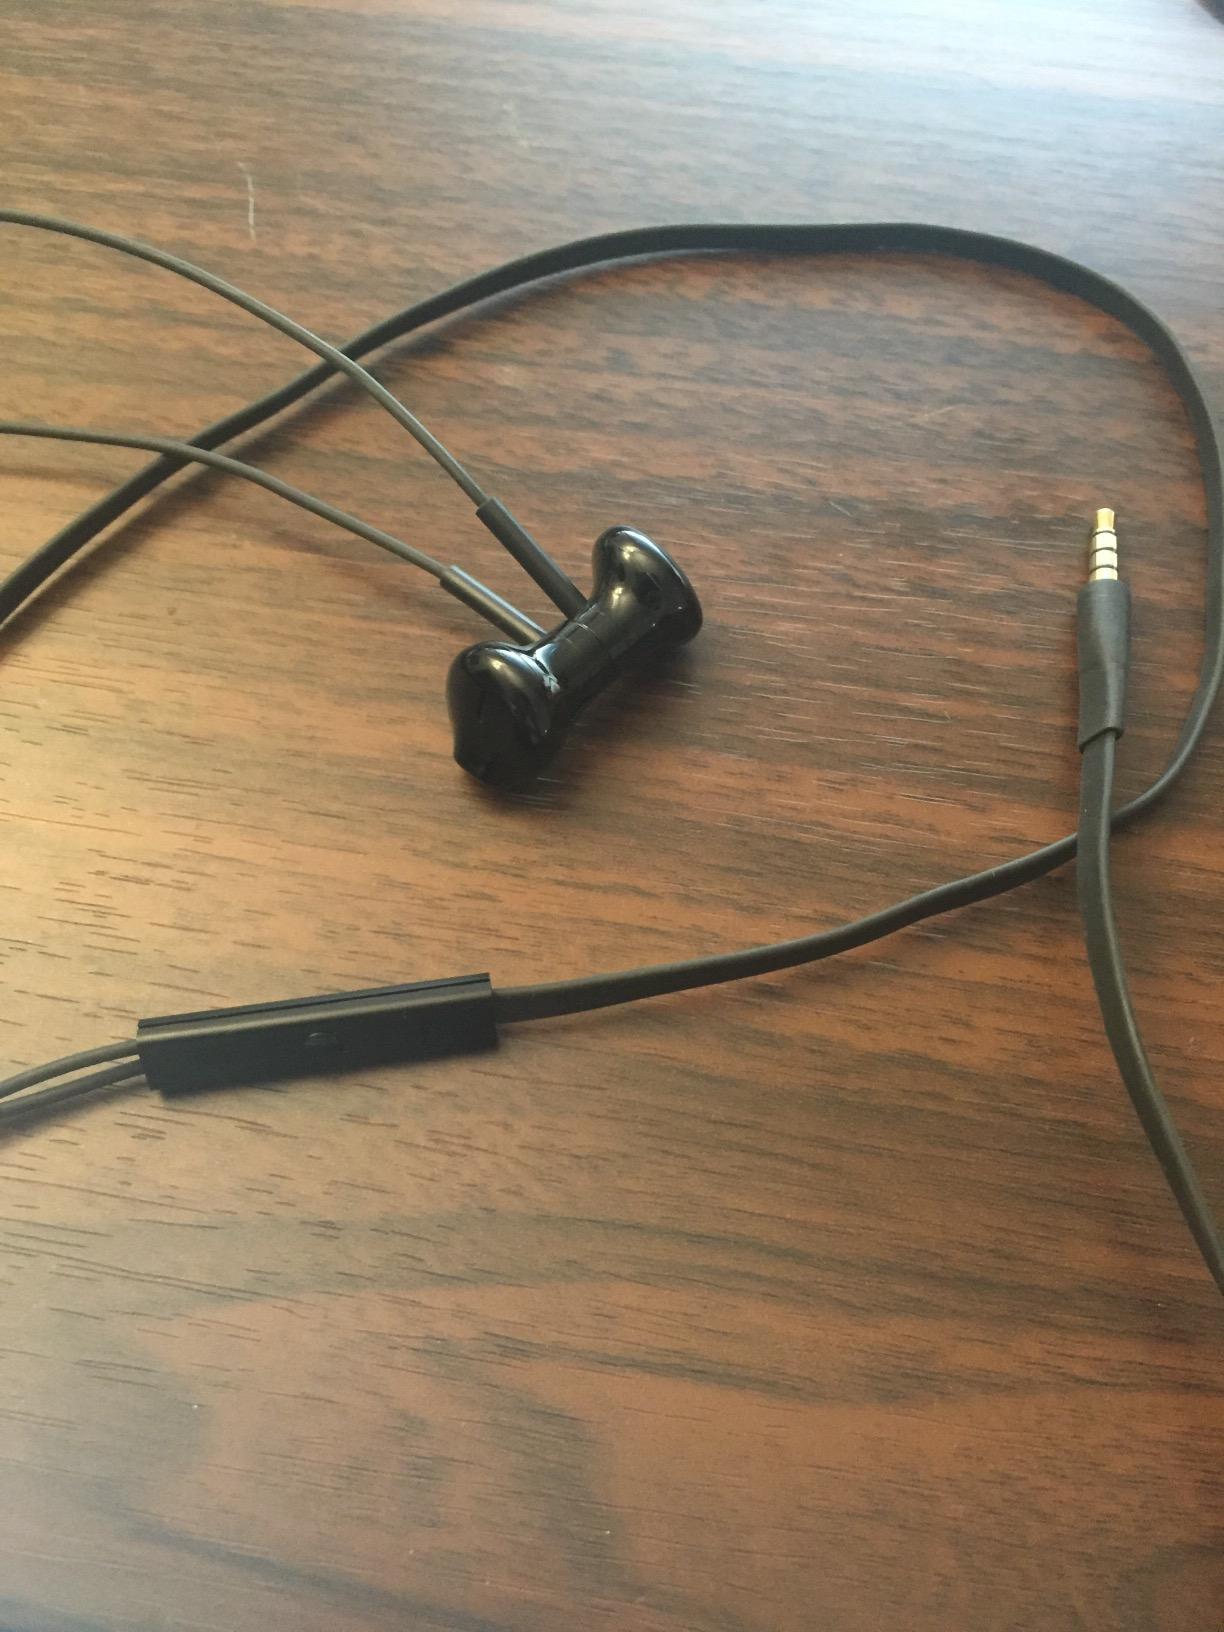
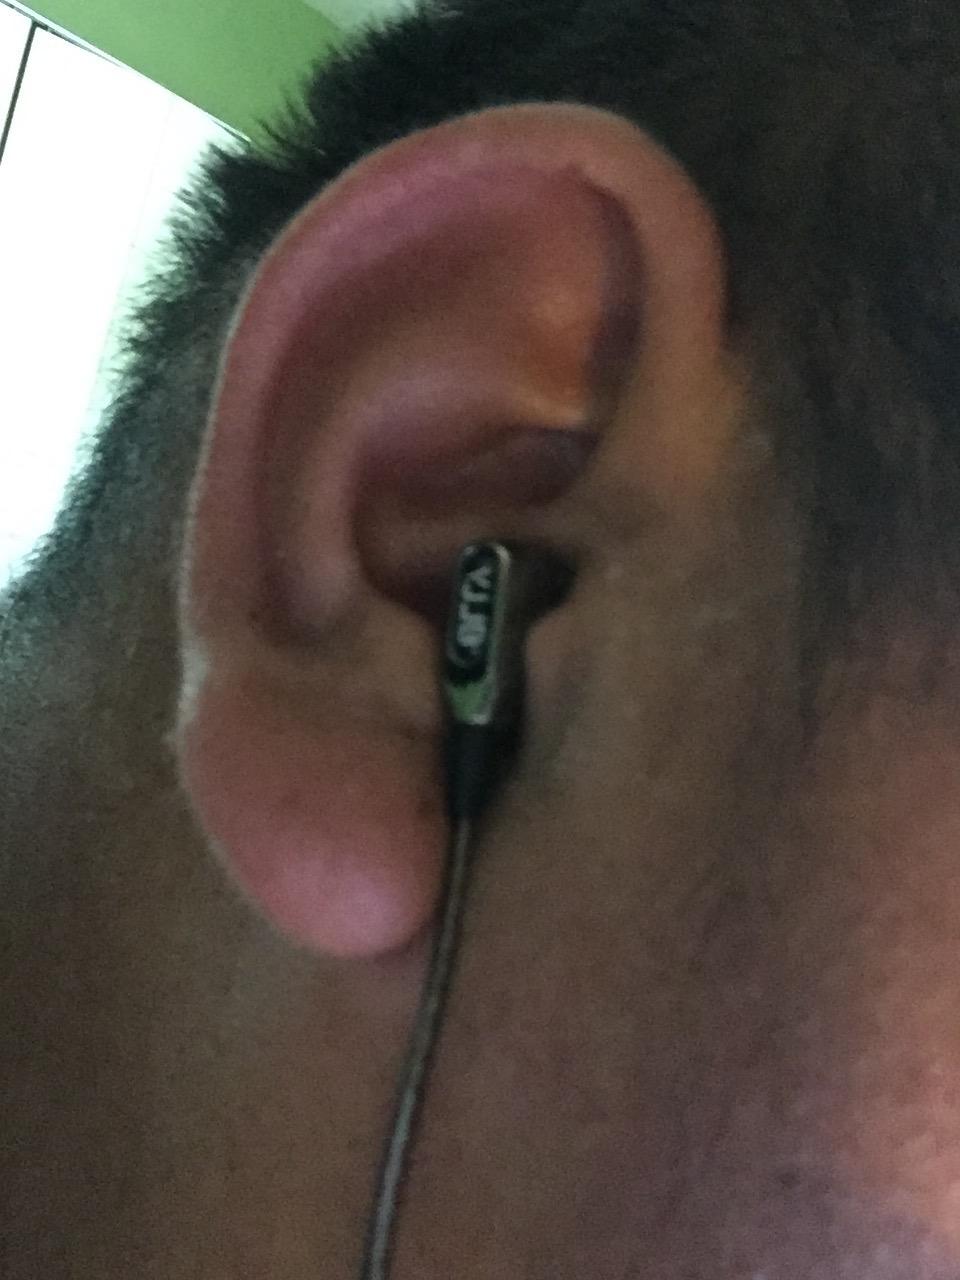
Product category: headphones
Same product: no